Arewa House

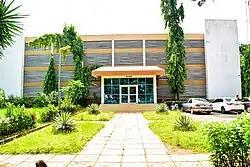
Arewa House Library

Arewa House (Hausa: Gidan Arewa) is a center for research and historical documentation under Ahmadu Bello University, Zaria, located in Kaduna, Kaduna State, in Northwest Nigeria. It also served as the residence and office of the Premier of the defunct Northern Nigeria Region.